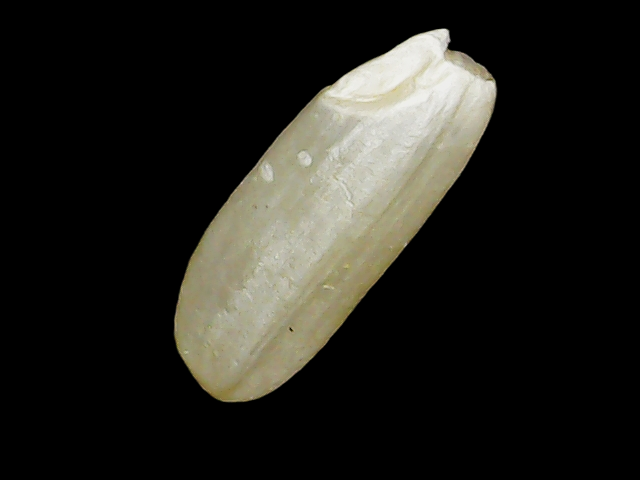
Rice variety: Binadhan23